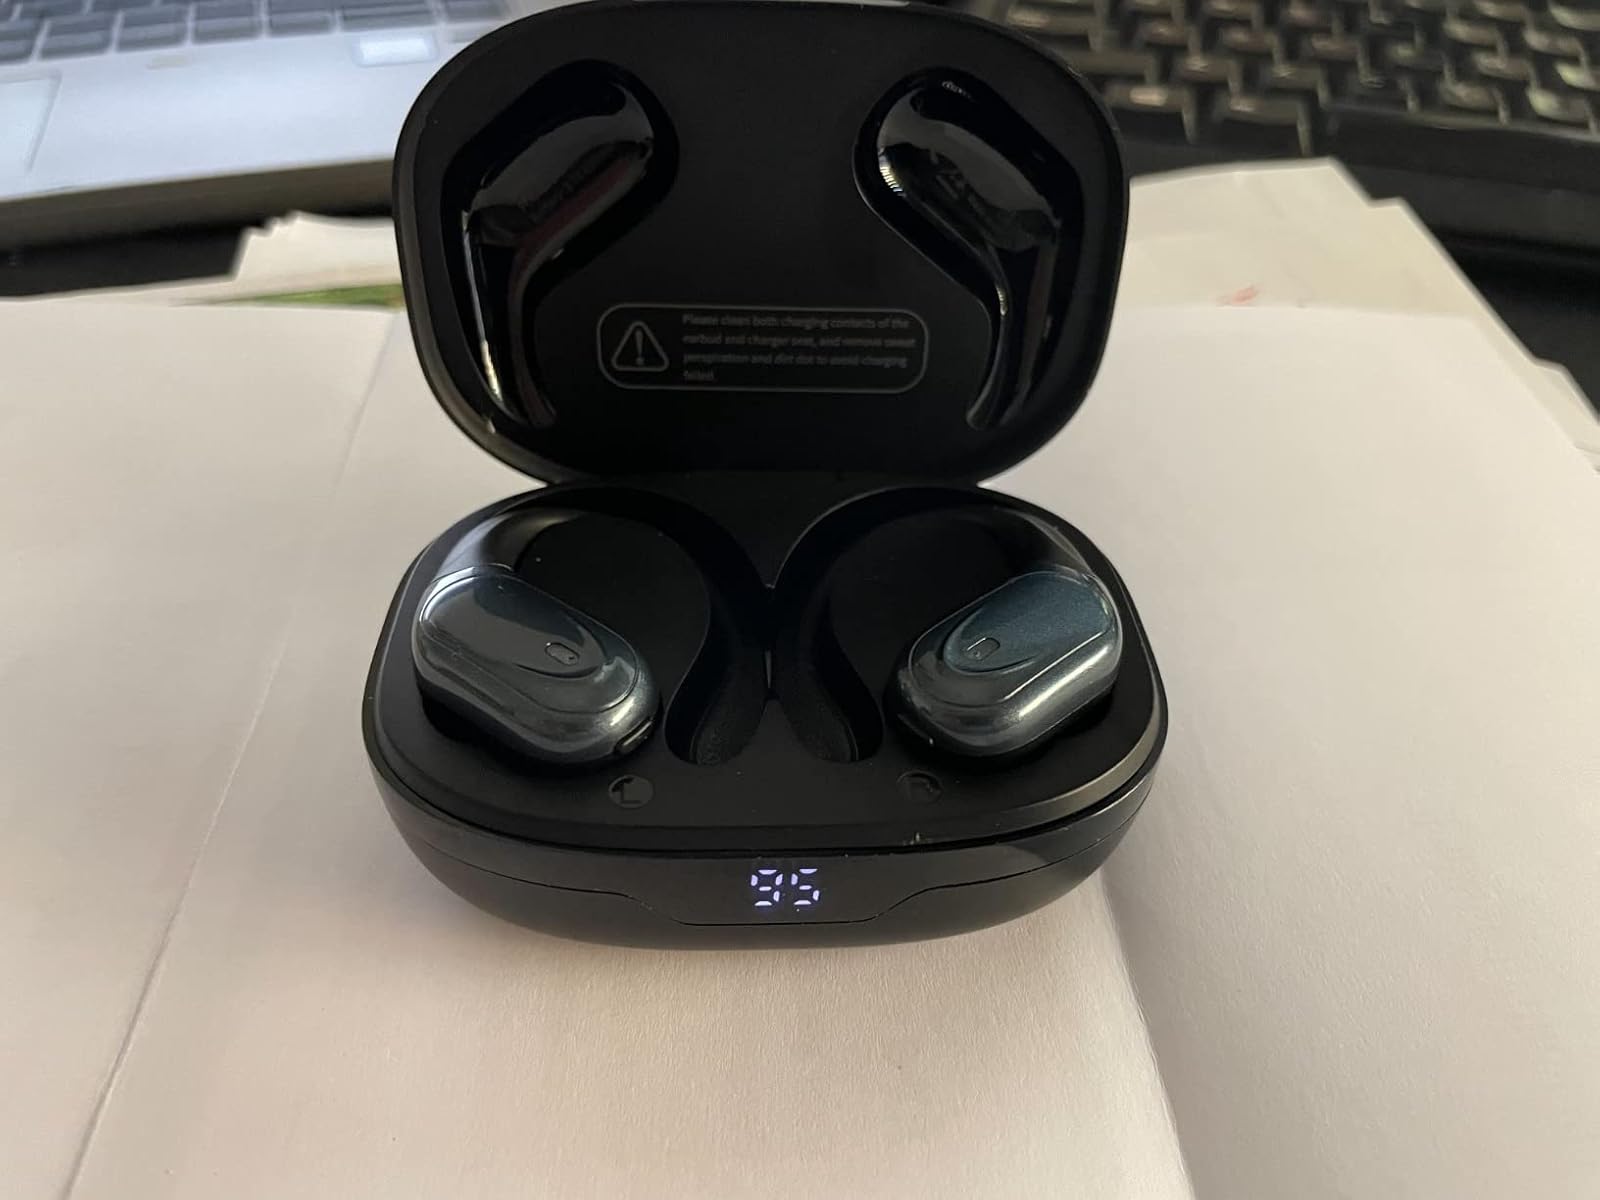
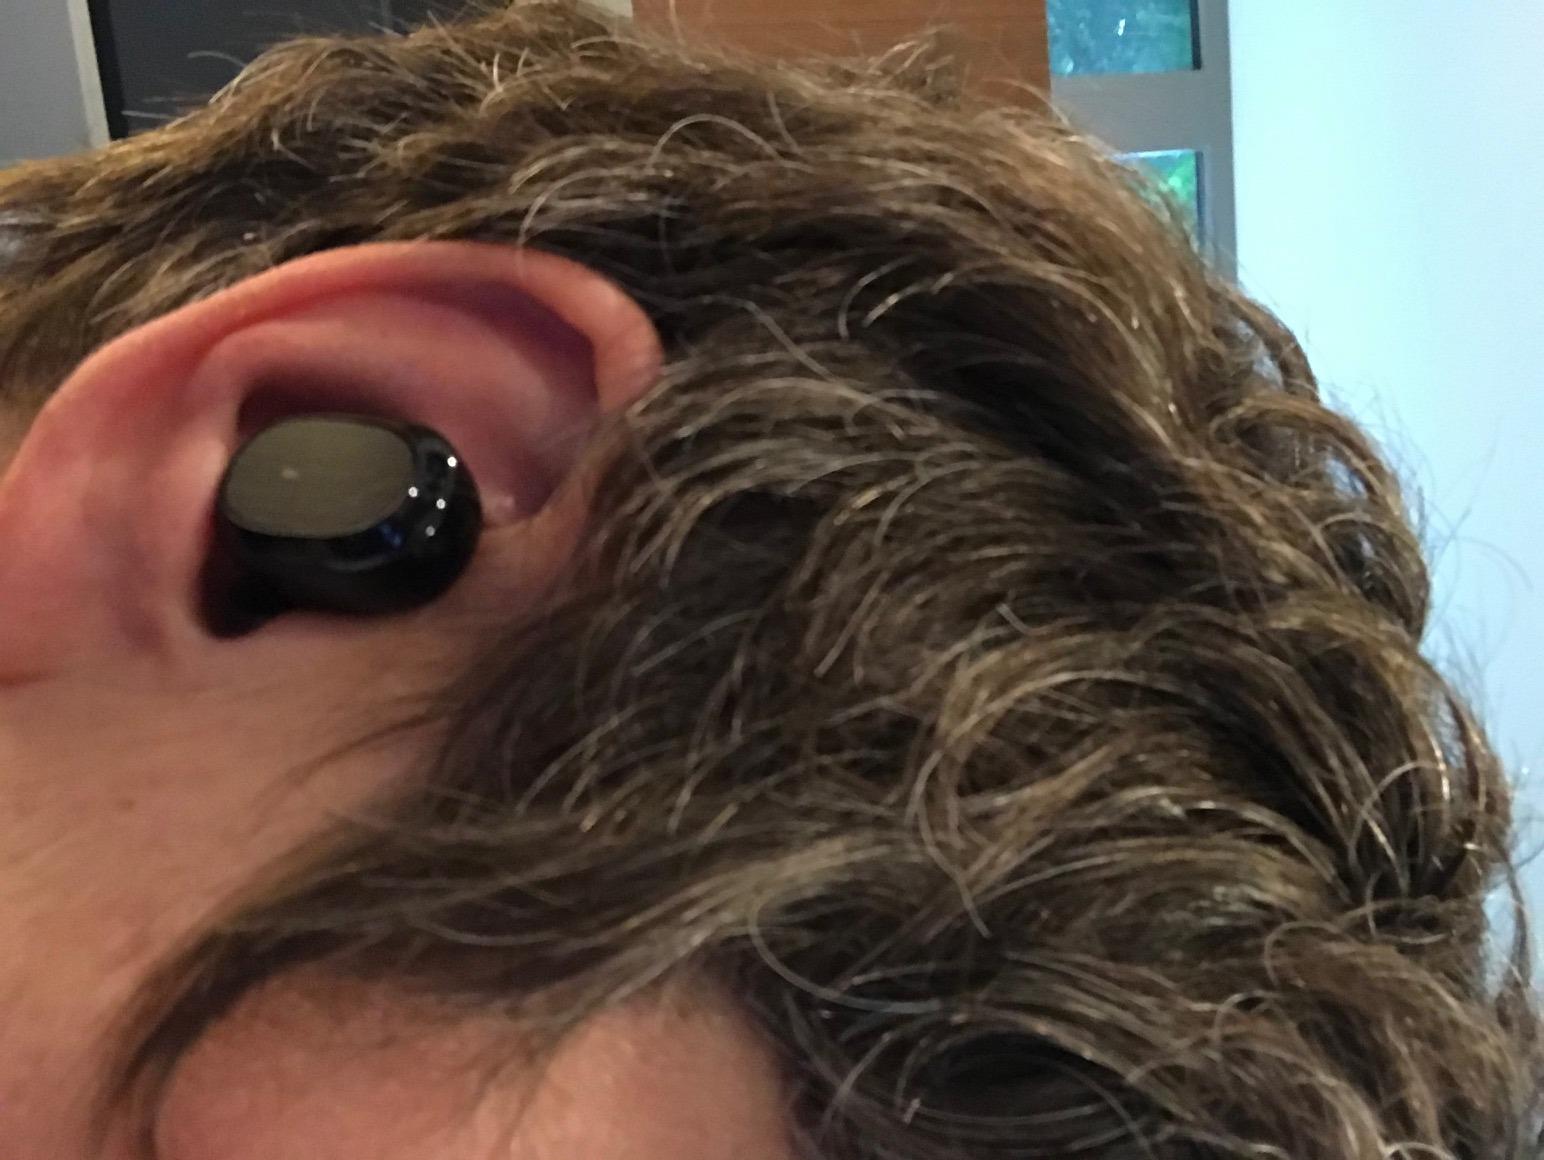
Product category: earbuds
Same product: no